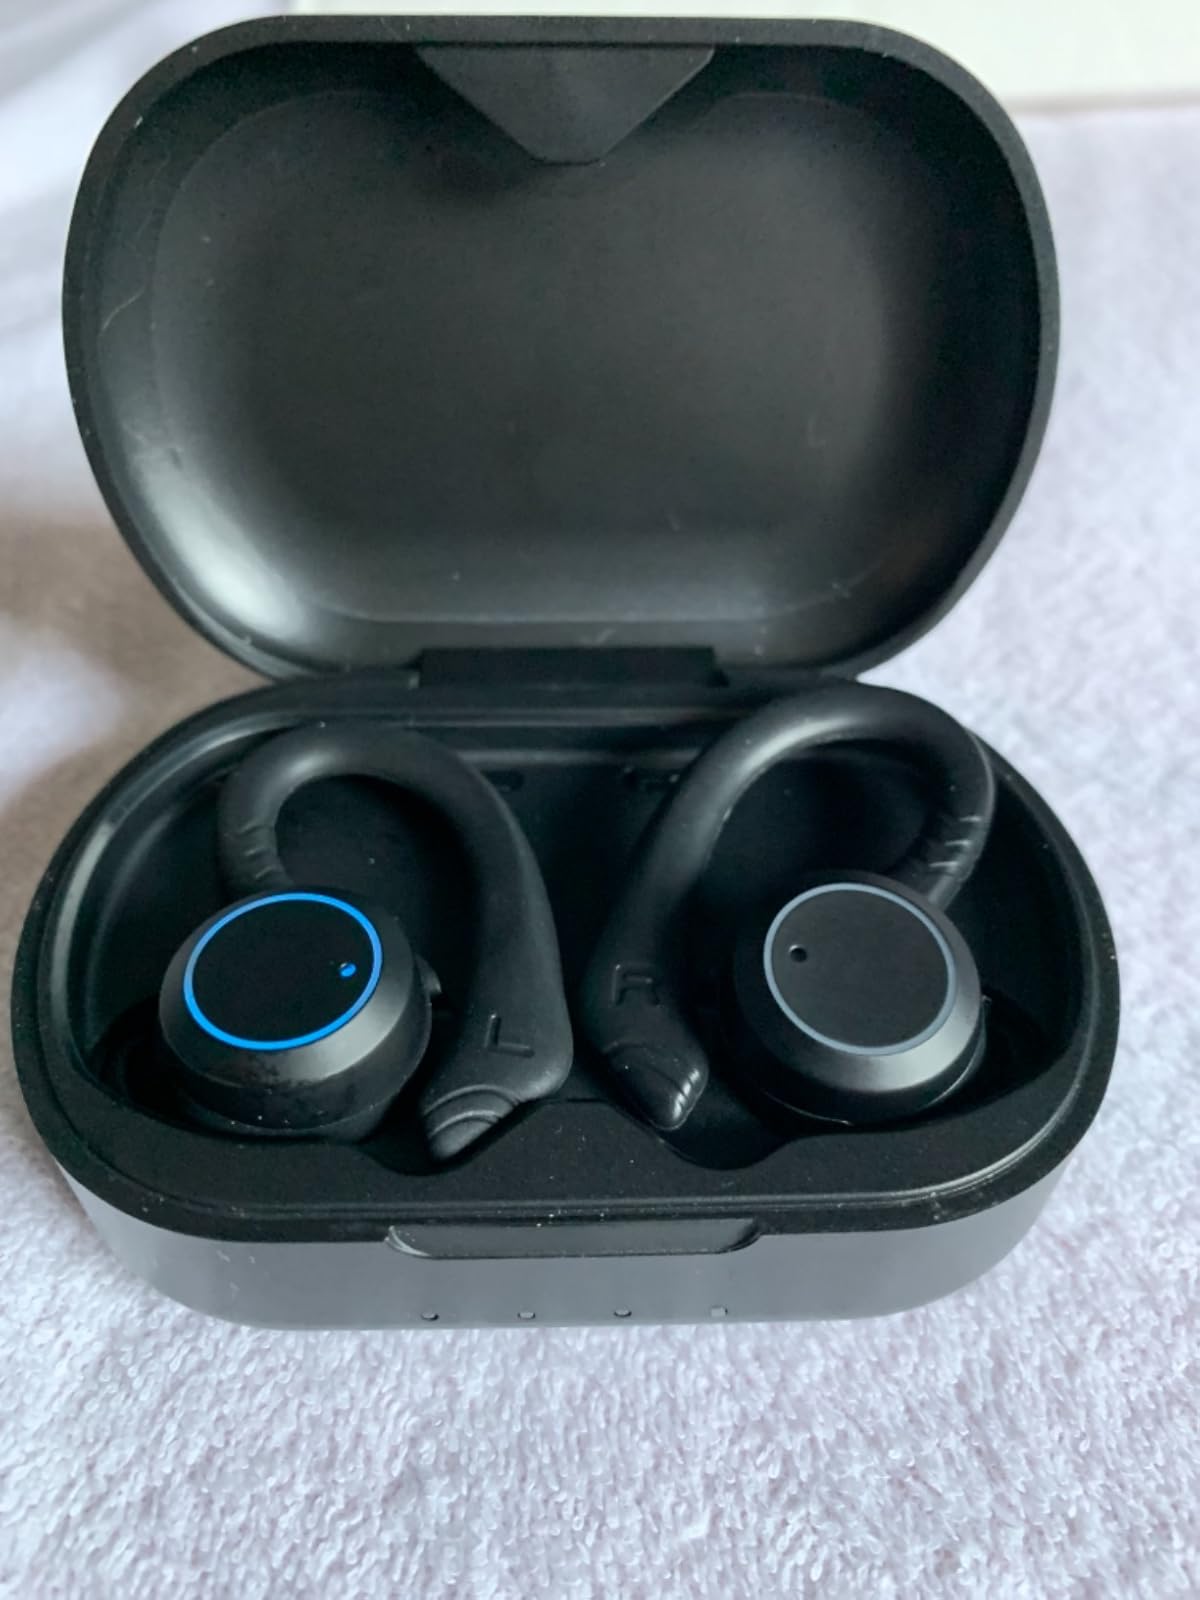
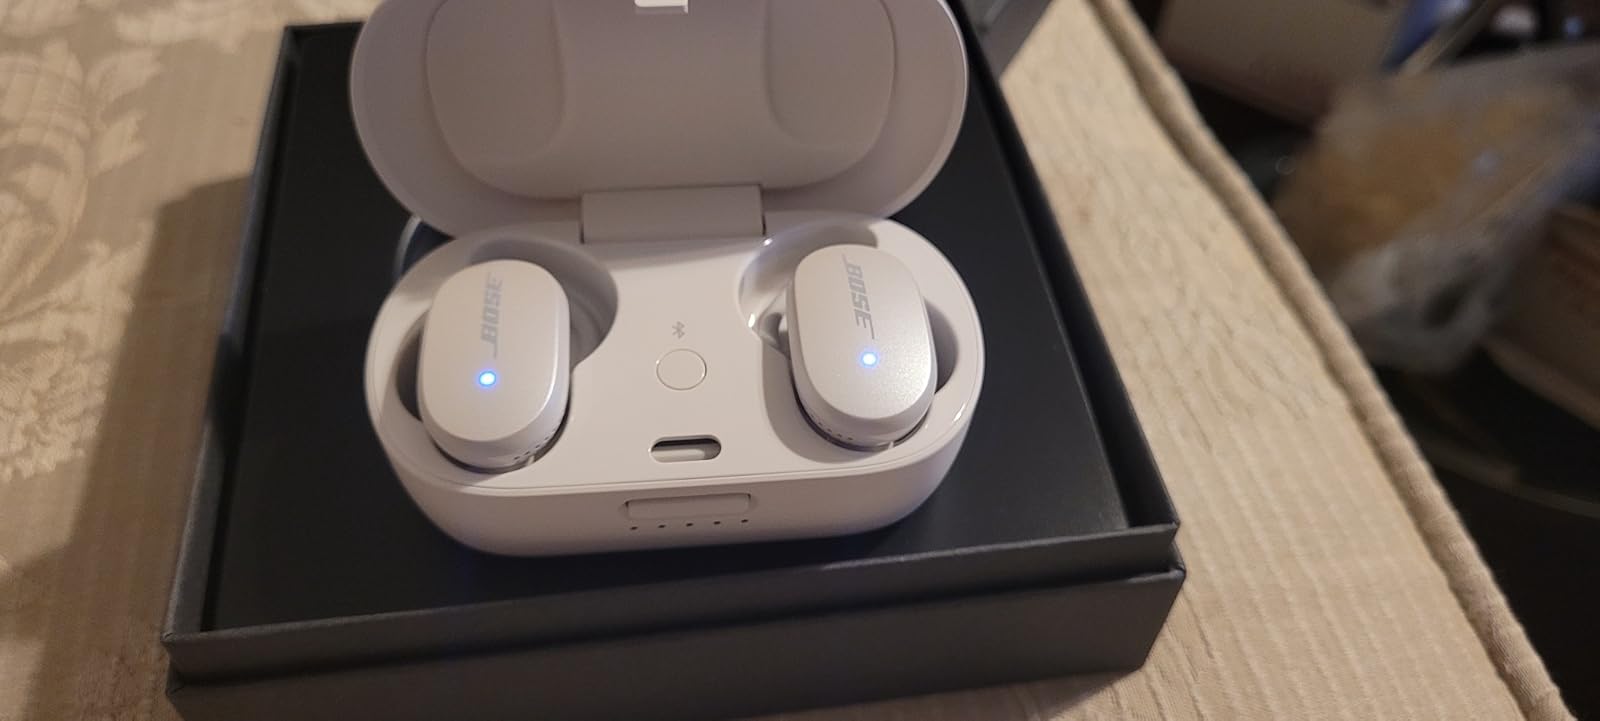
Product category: earbuds
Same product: no